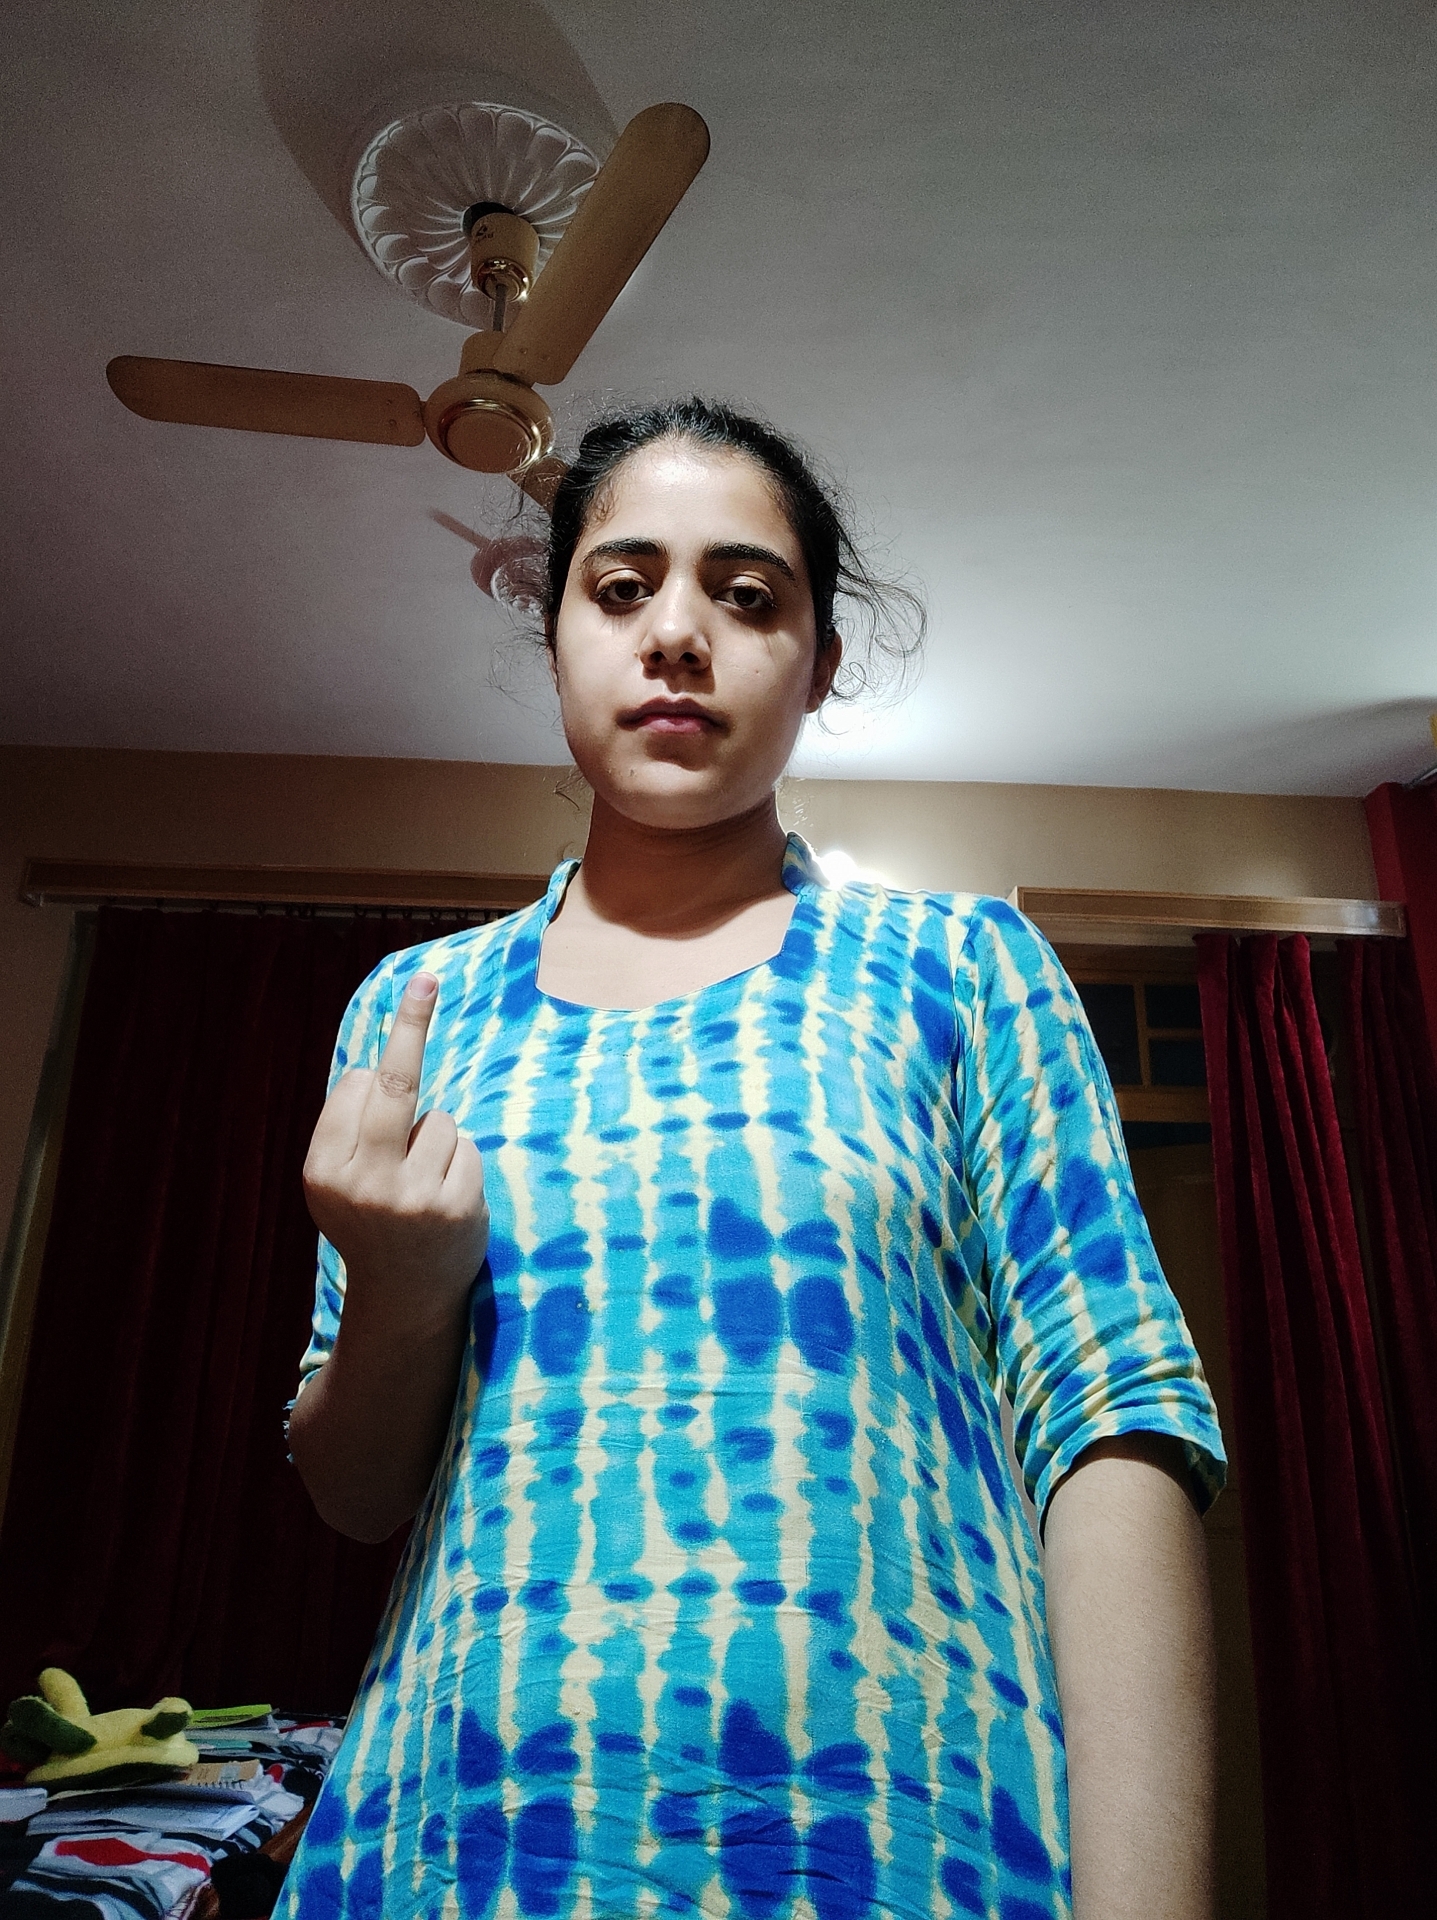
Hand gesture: middle_finger